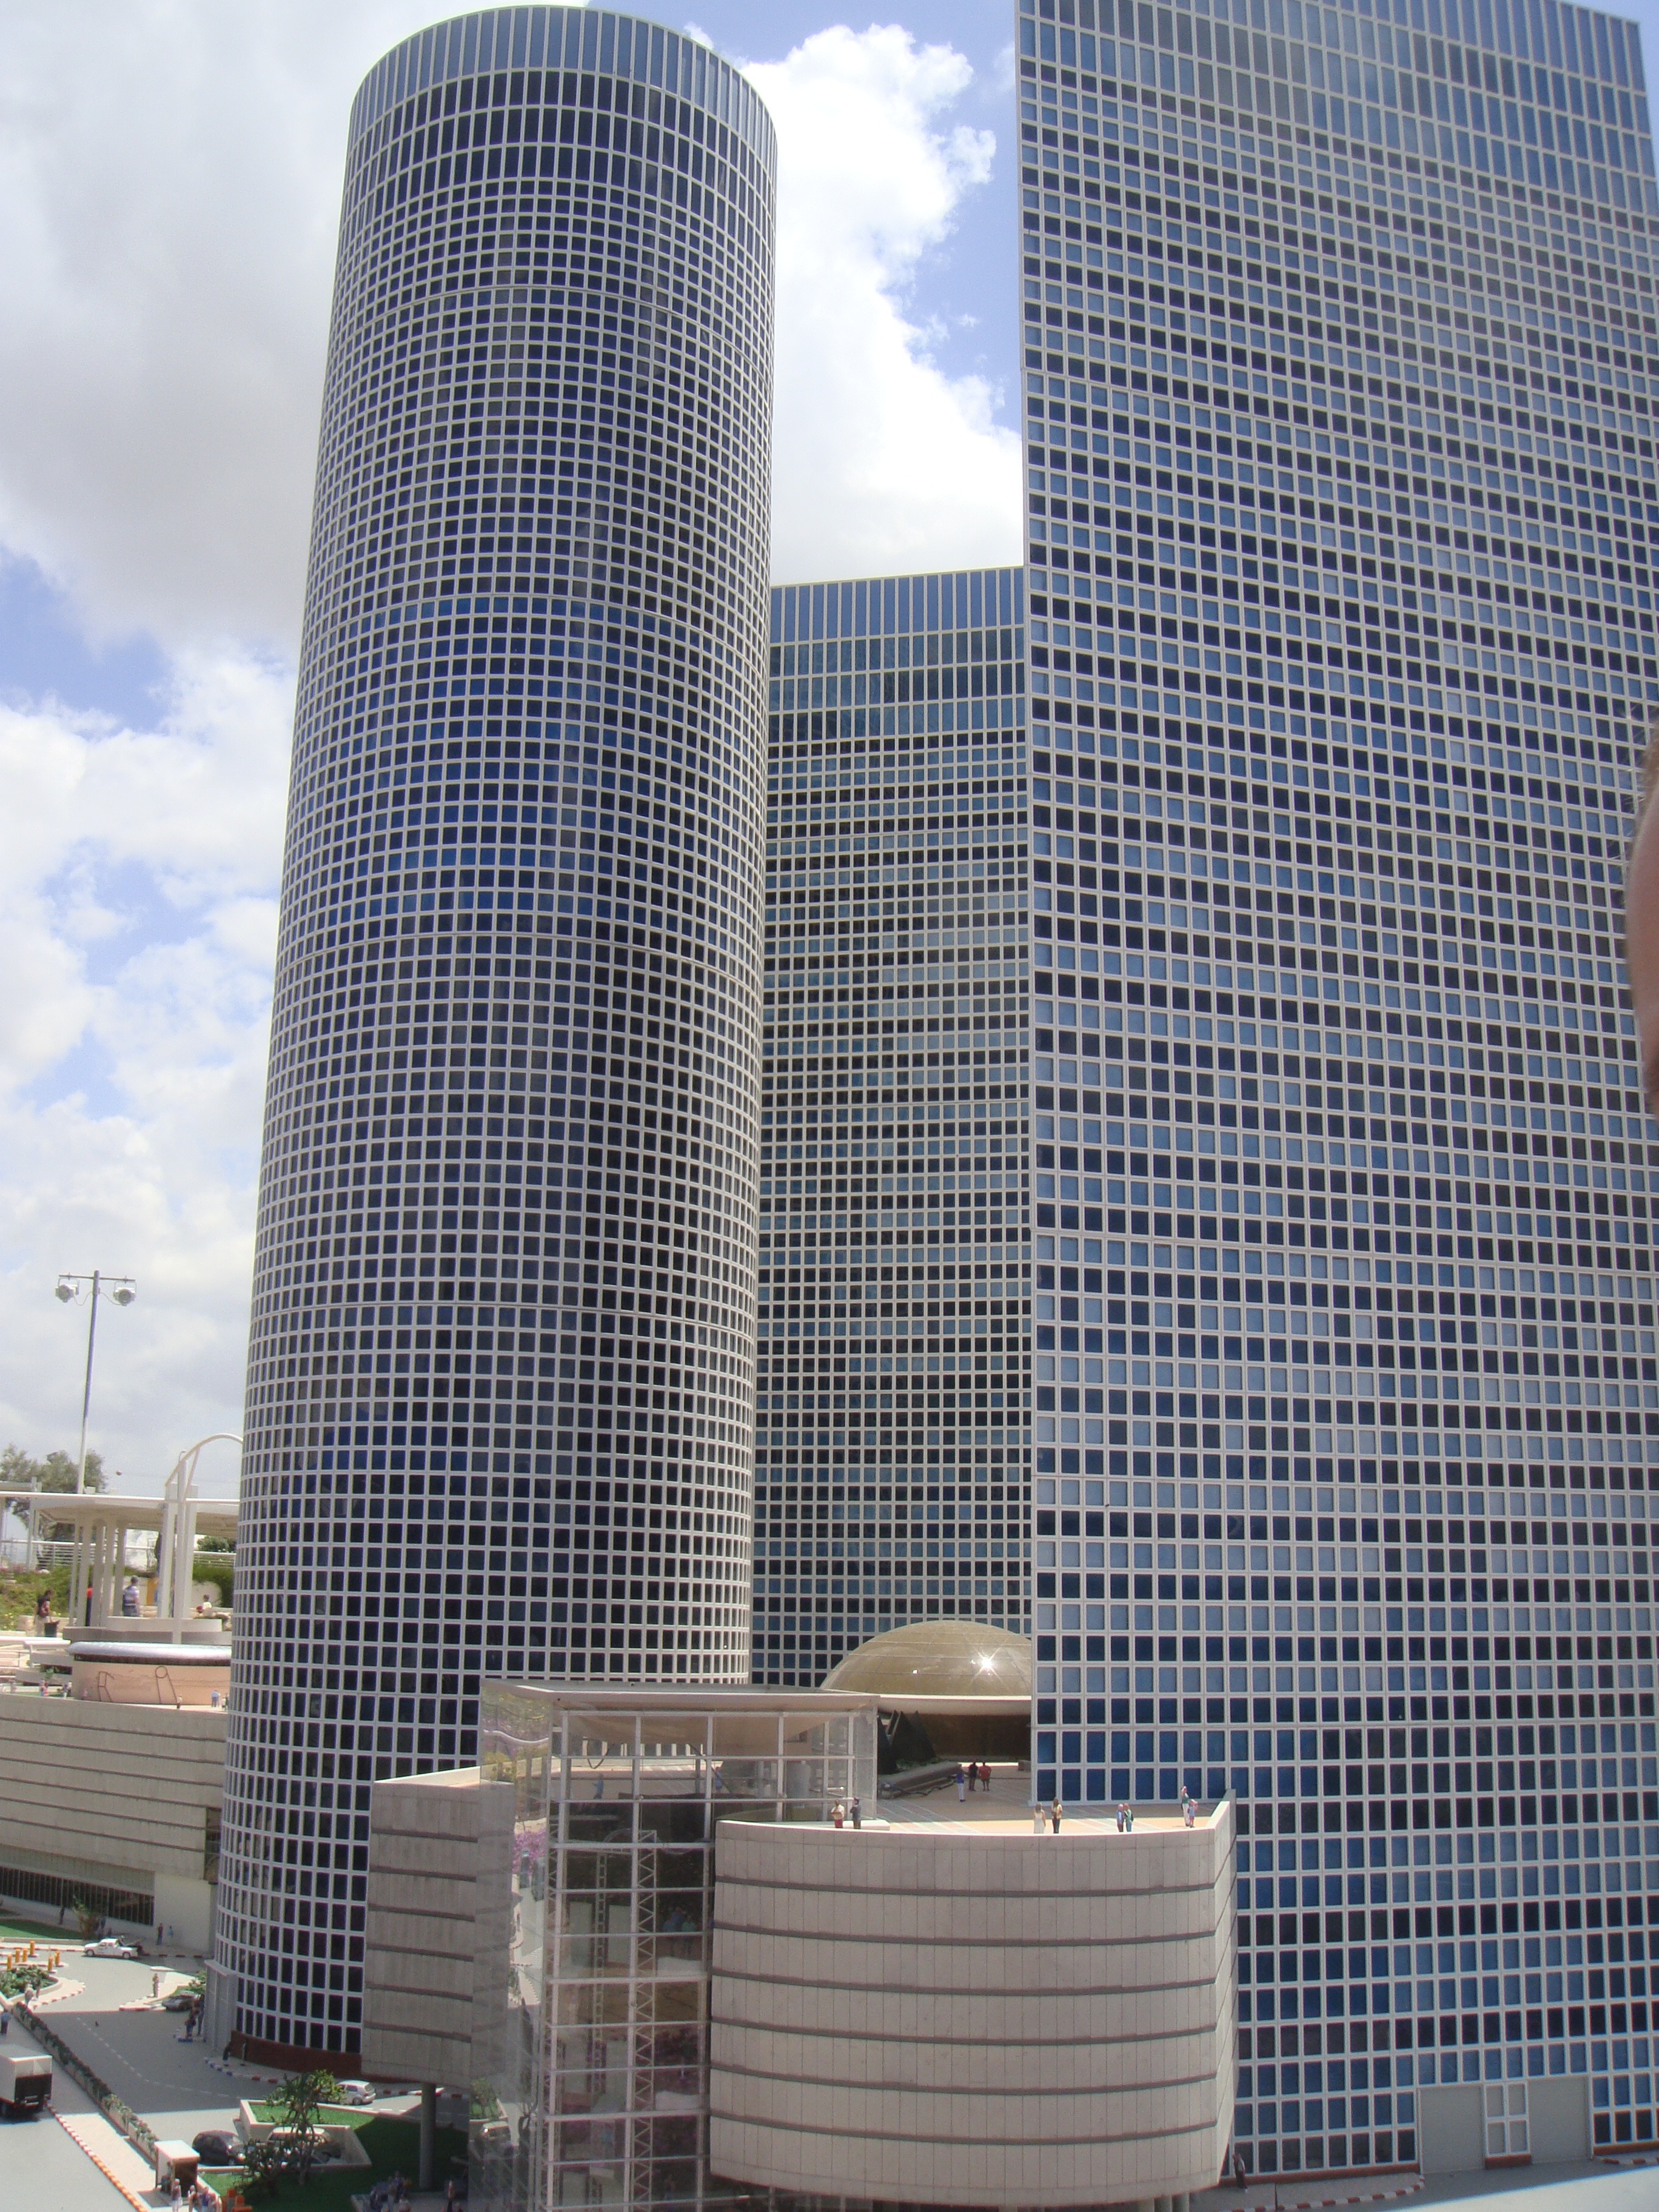
architecture, building, skyscraper, downtown, tower, facade, modern, tower block, high rise, windows, israel, metropolis, metropolitan area